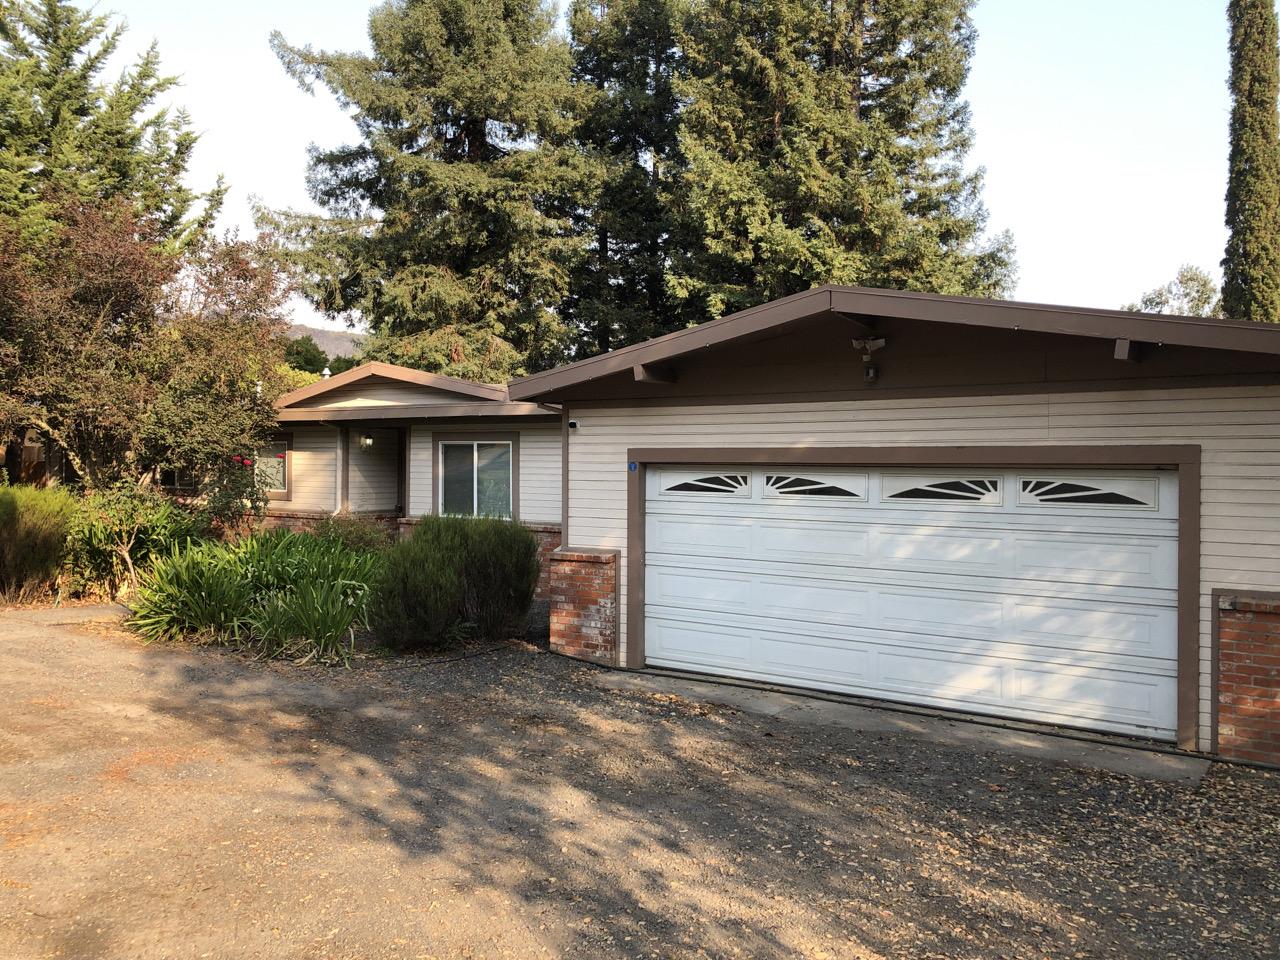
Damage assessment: no_damage